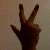
The image shows a hand gesture representing the number 3 in Indian Sign Language.